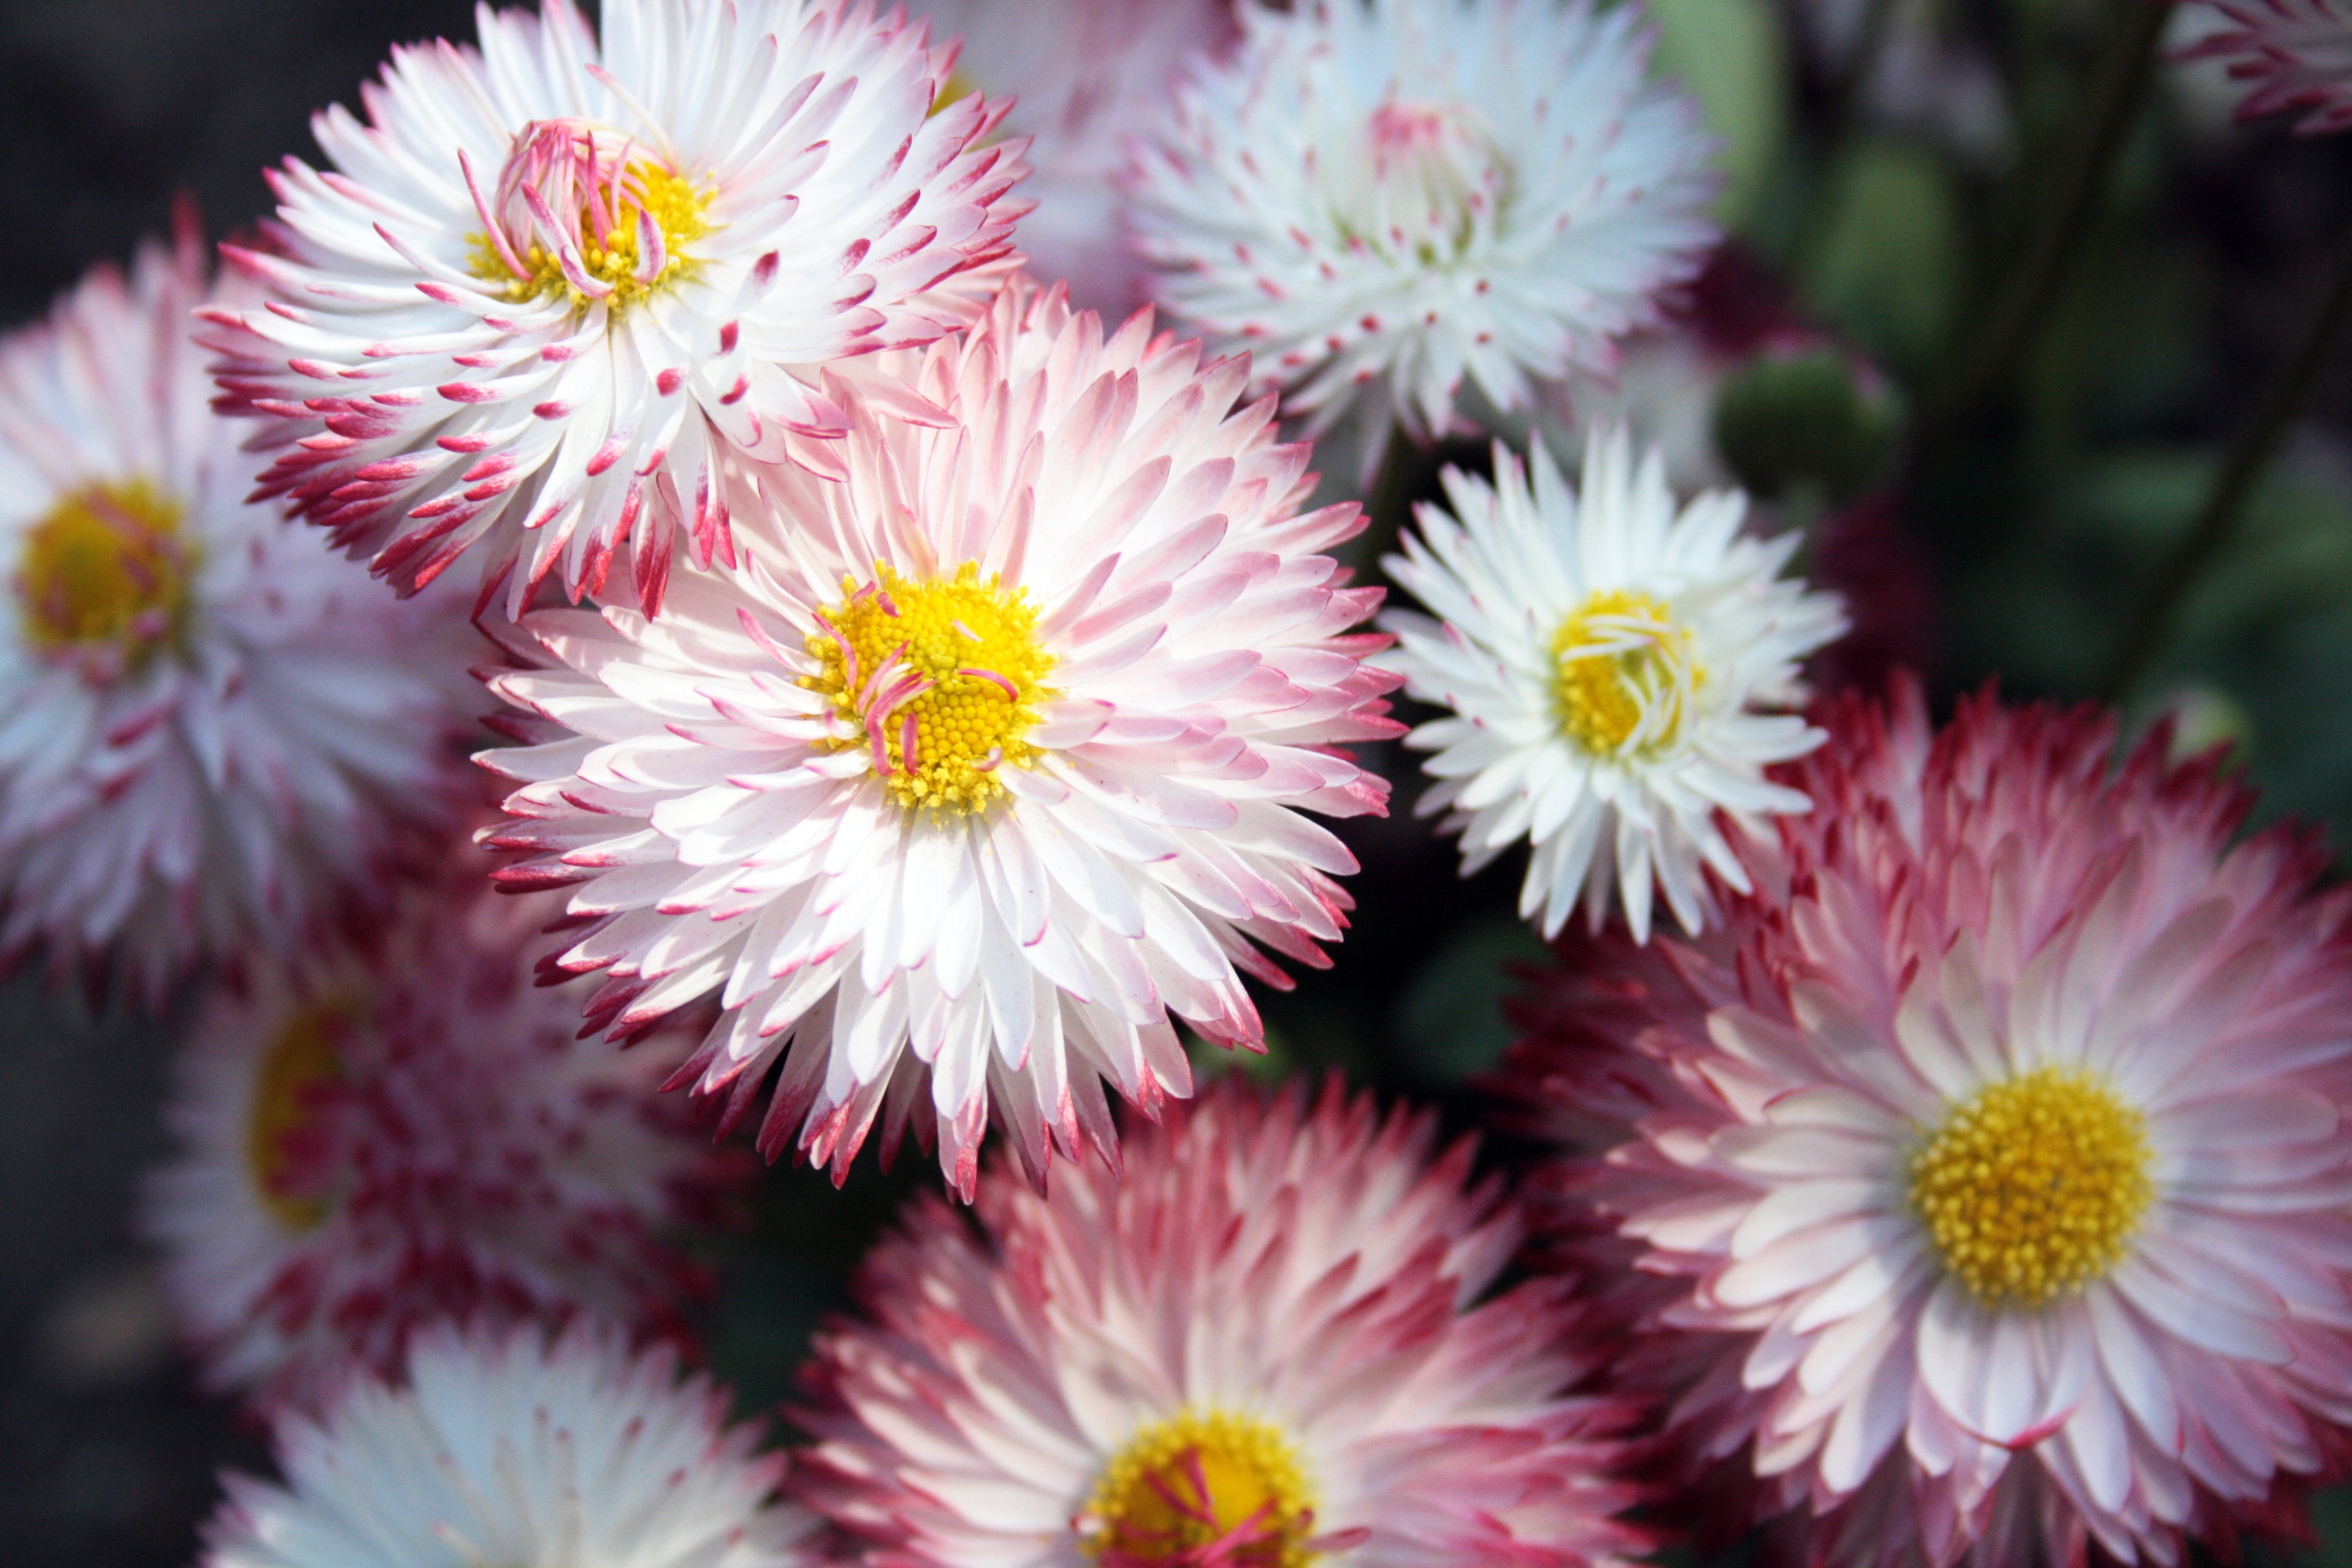
nature, plant, flower, petal, daisy, spring, color, close, flora, flowers, aster, beautiful, macro photography, flowering plant, daisy family, geese flower, asterales, annual plant, land plant, marguerite daisy, chrysanths, dorotheanthus bellidiformis